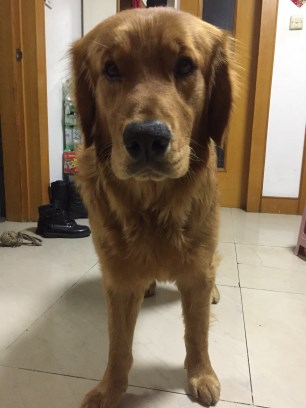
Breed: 5355-n000126-golden_retriever